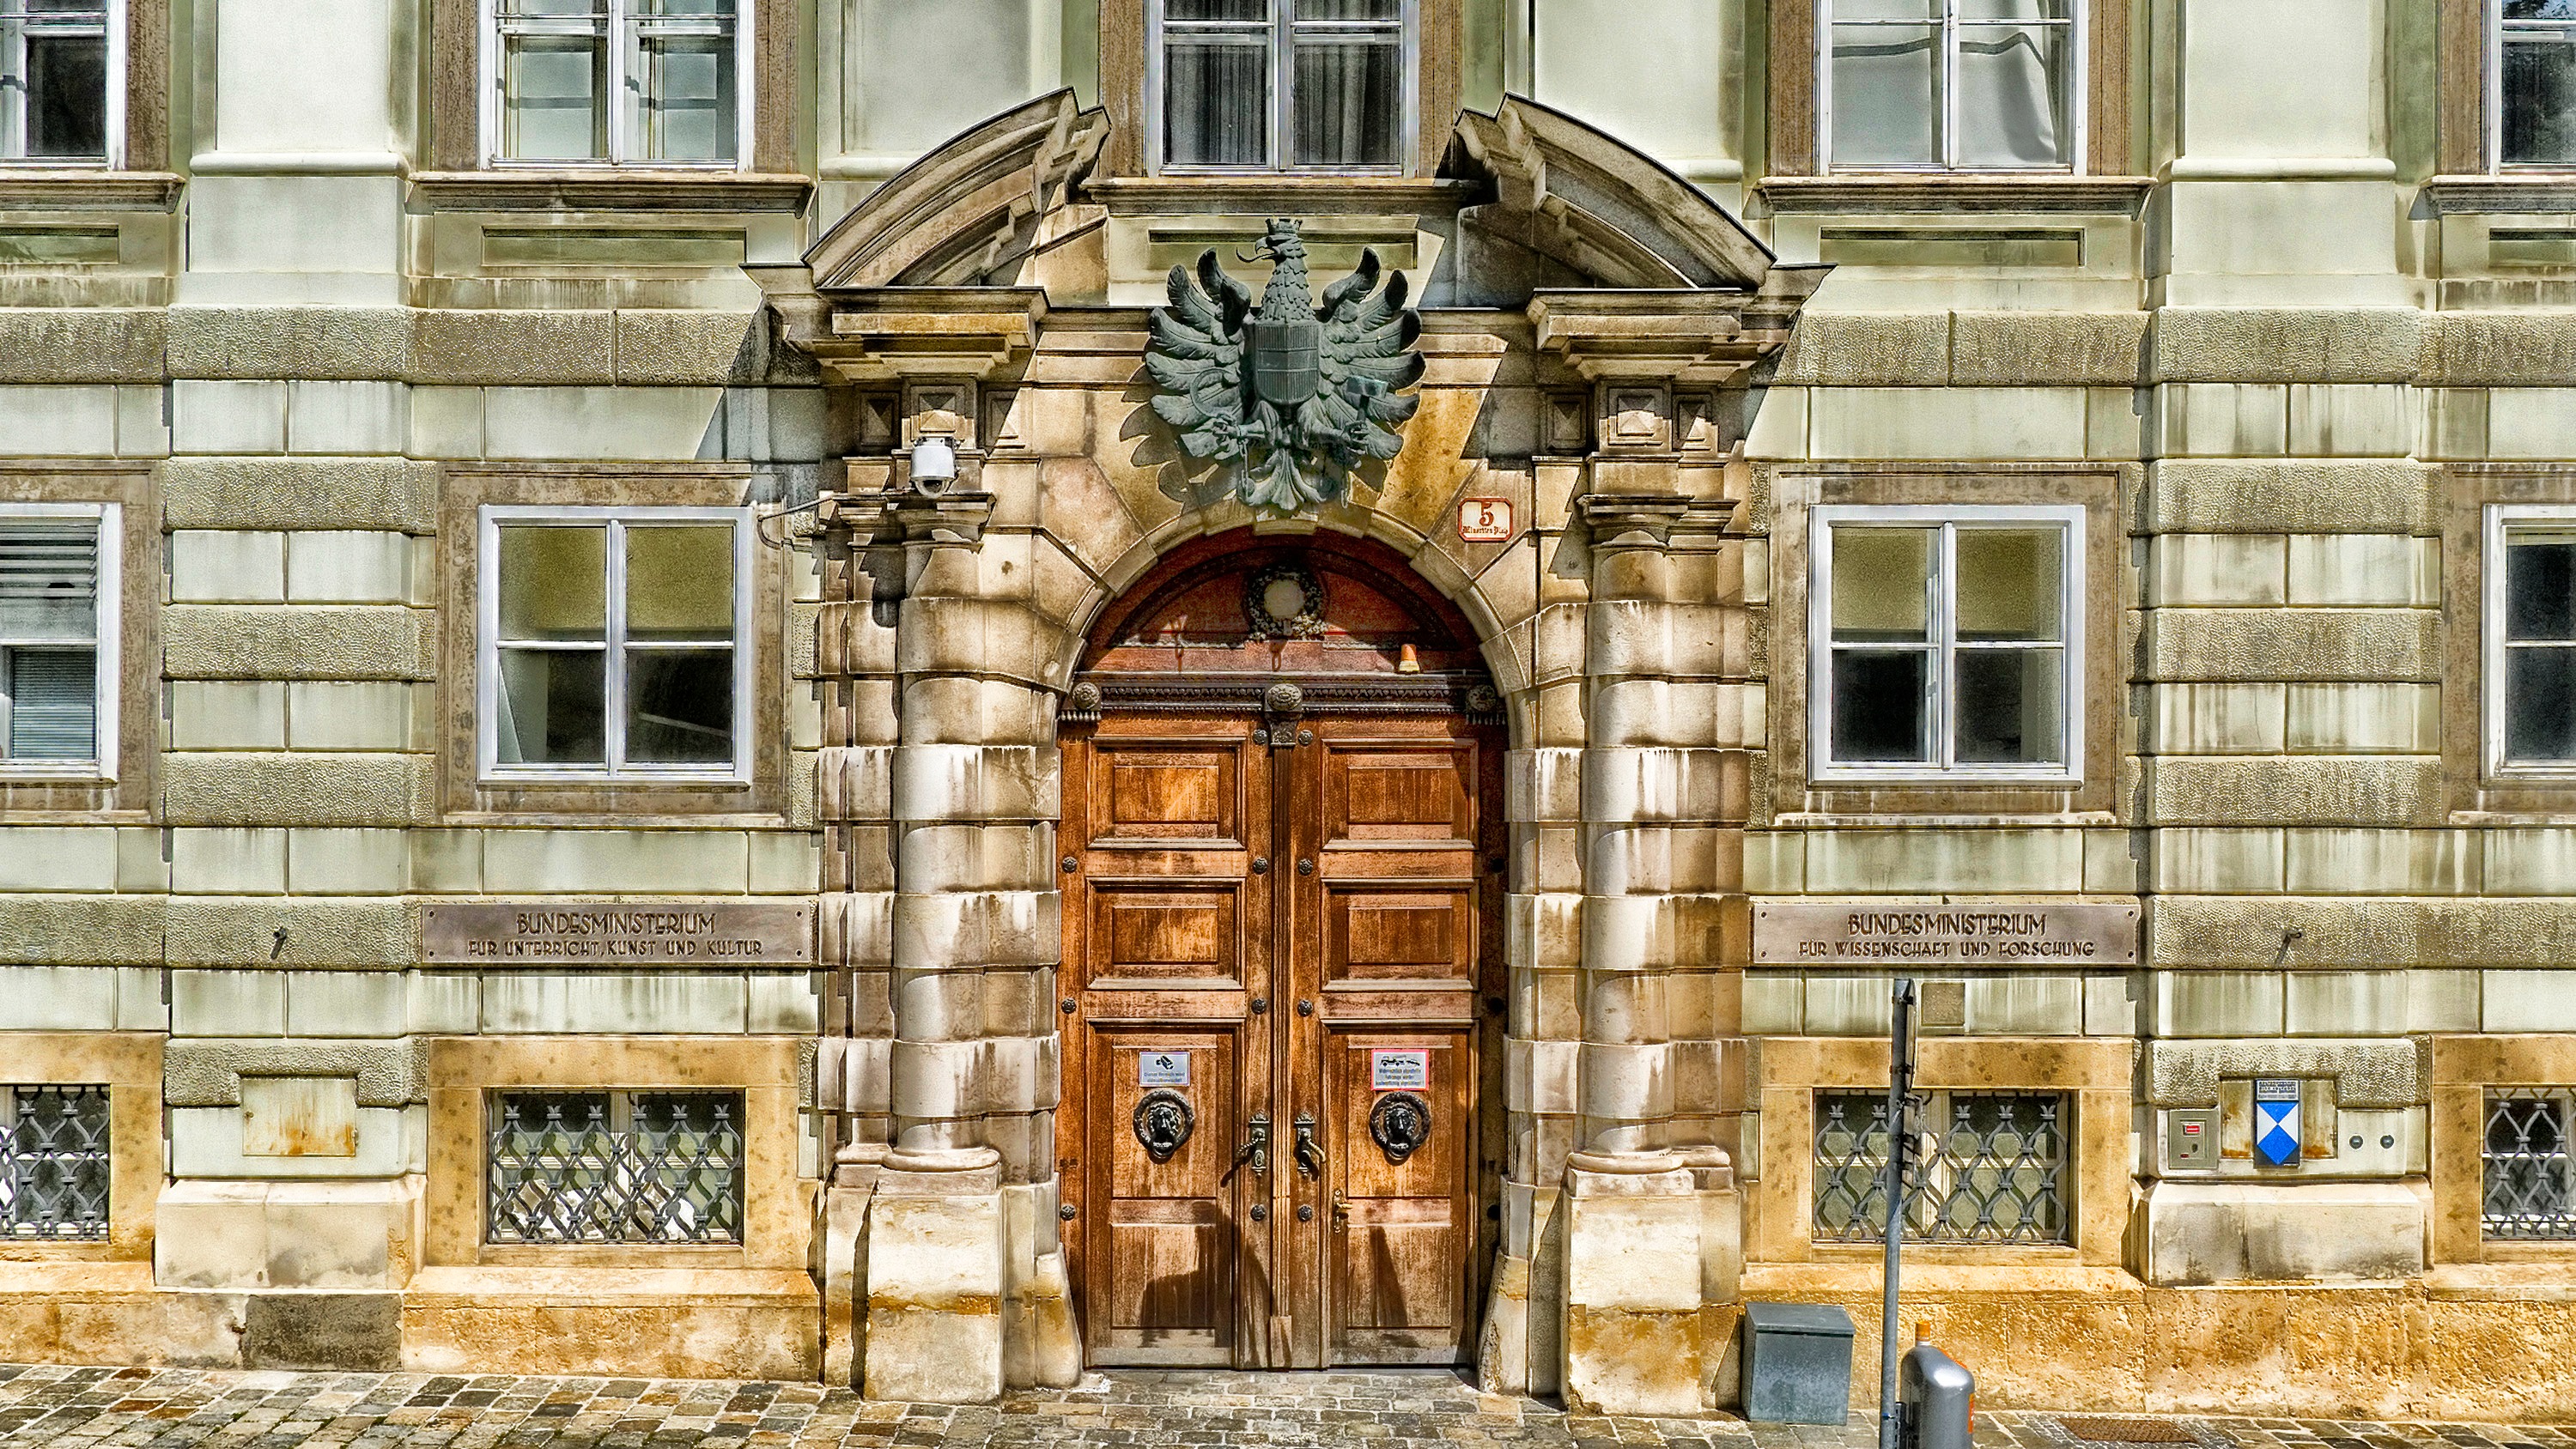
architecture, wood, mansion, house, window, town, building, city, home, urban, panorama, downtown, entrance, facade, door, doorway, austria, outside, hdr, vienna, wooden, estate, cities, neighbourhood, urban area, ancient history